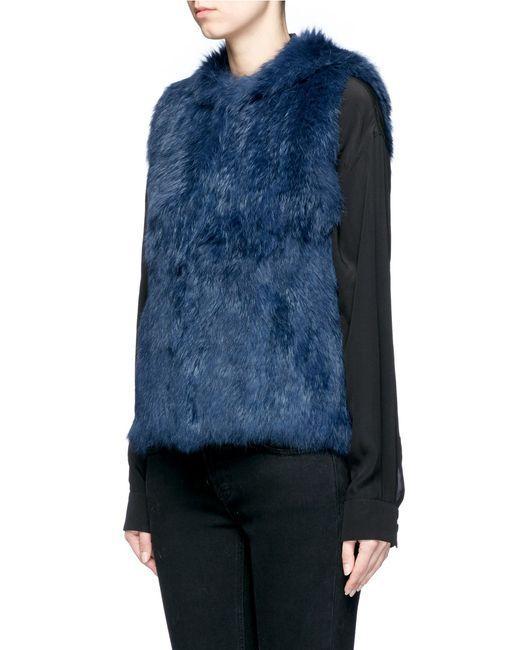
Dunkelblaue Pelz-Winter-ärmellose Jacke für Frauen